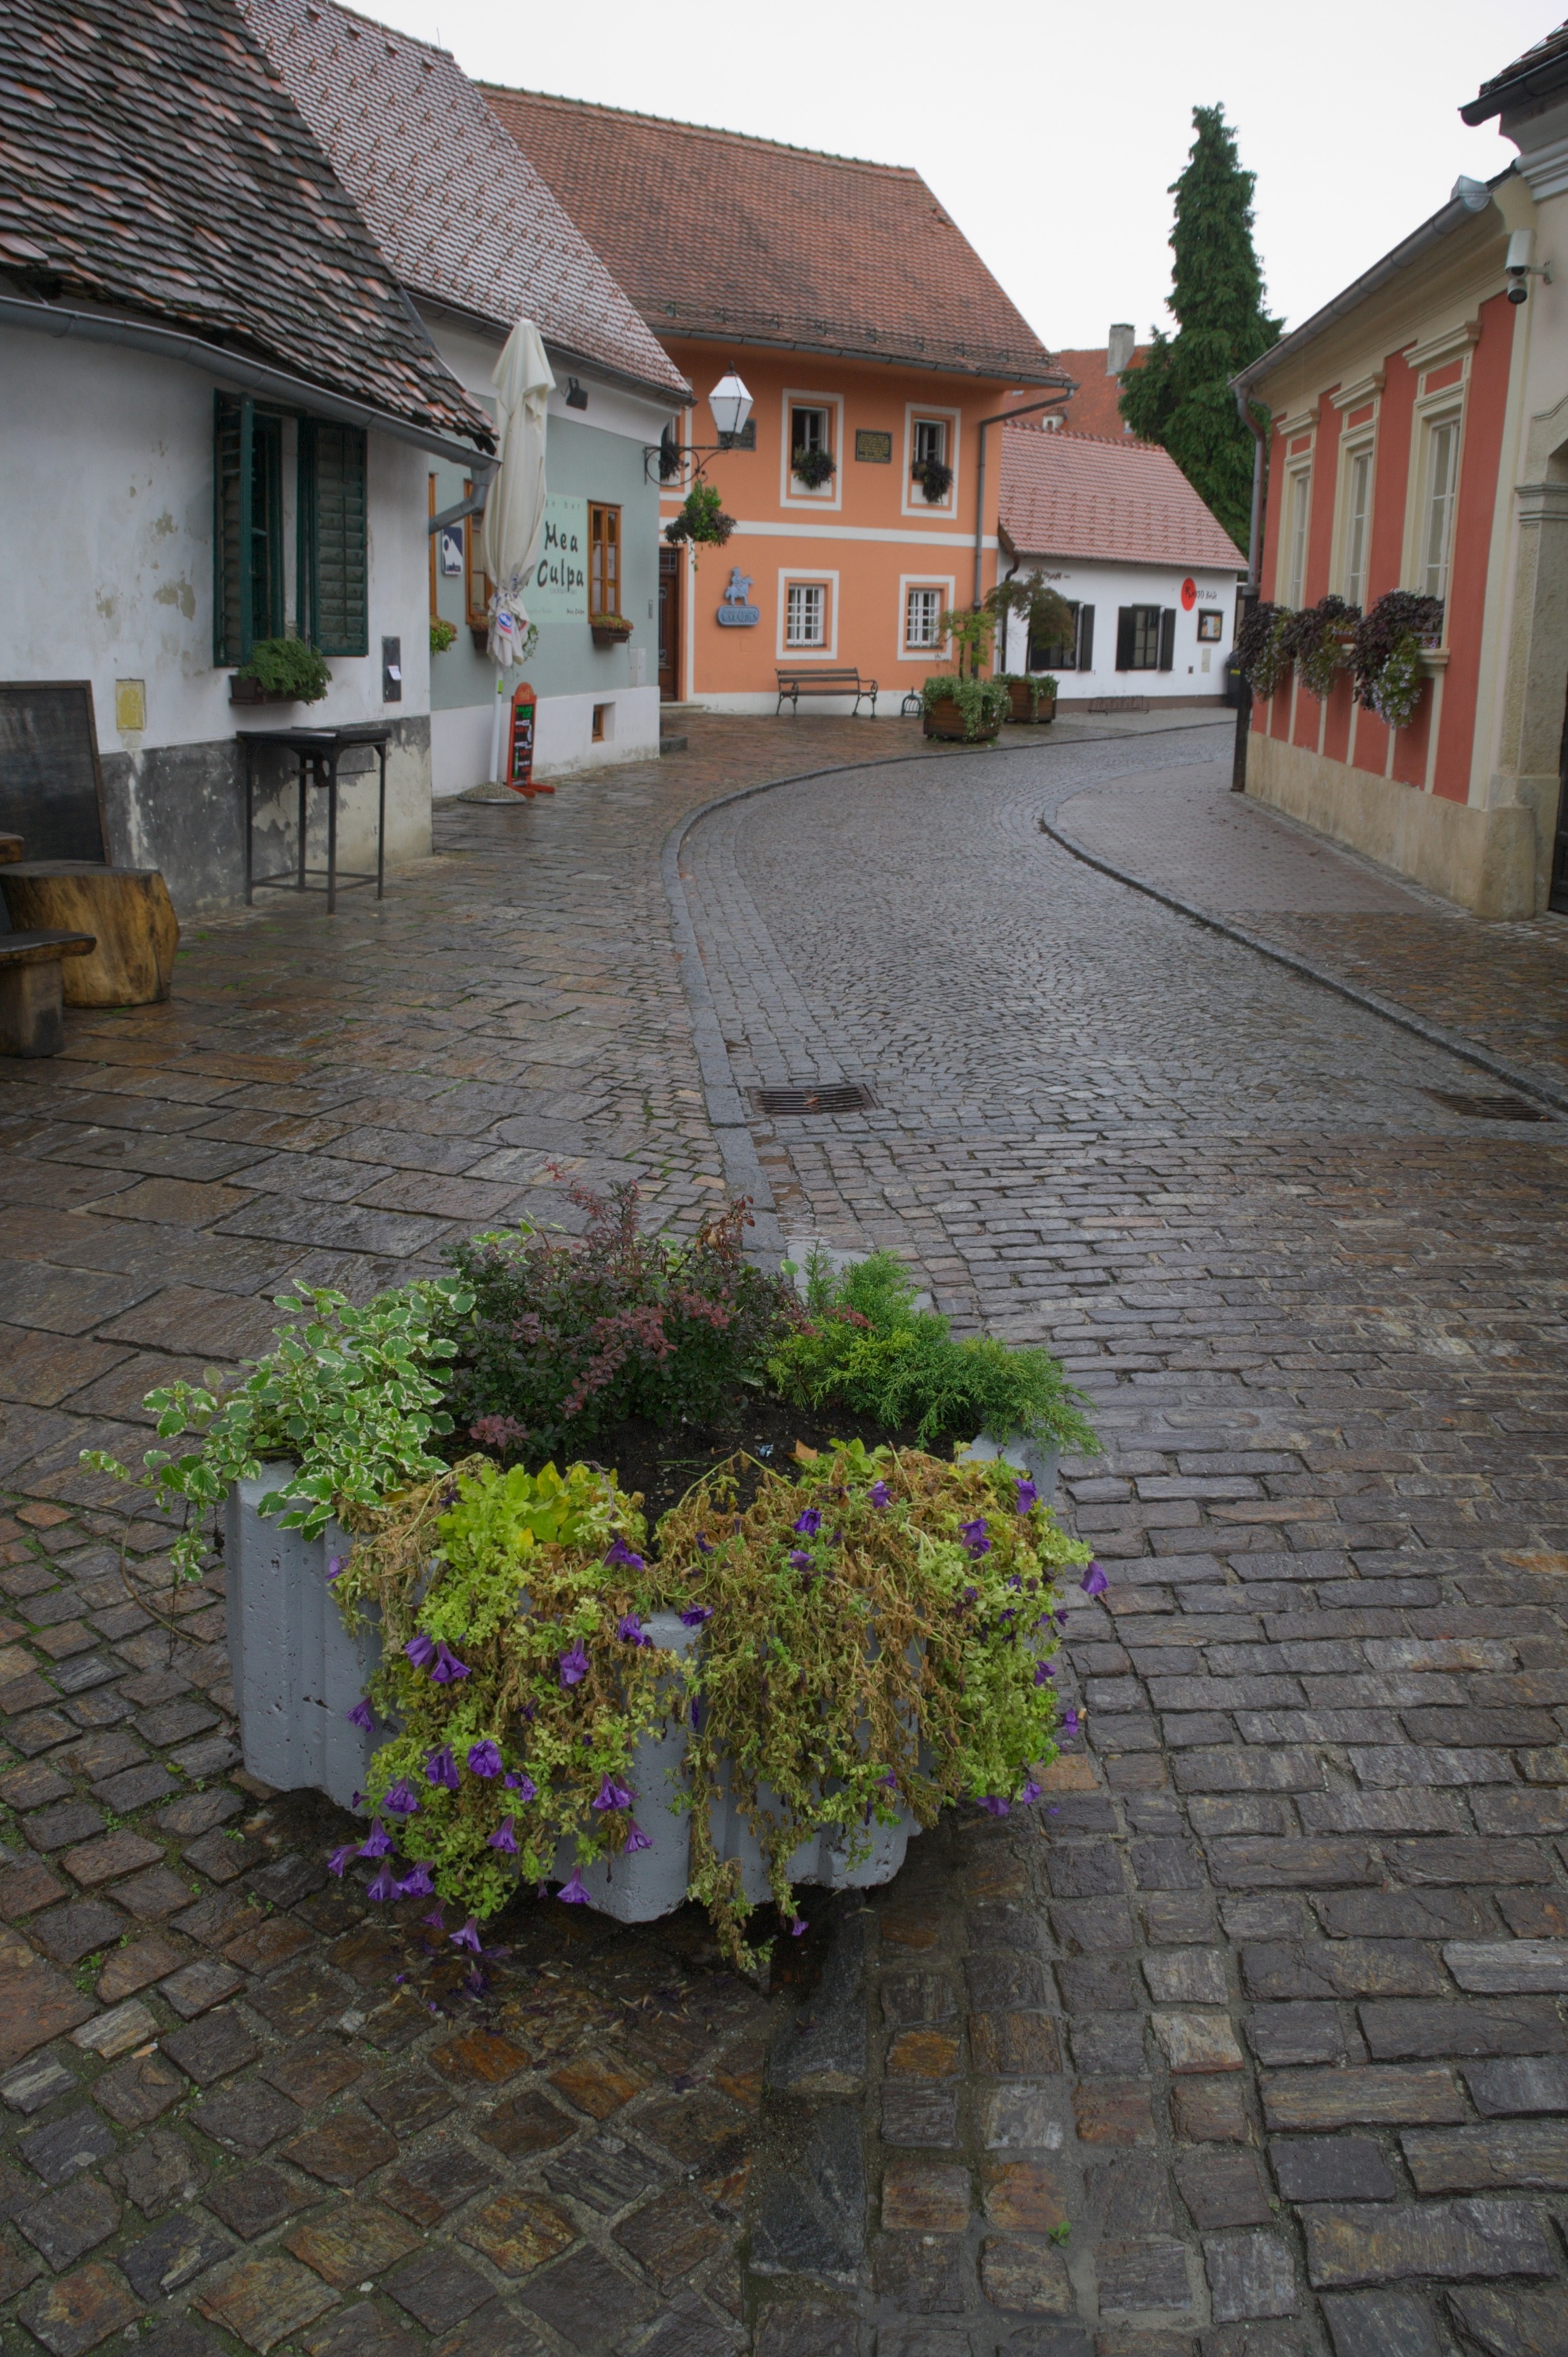
road, street, house, sidewalk, flower, town, alley, cobblestone, home, walkway, village, suburb, cottage, backyard, facade, property, garden, old town, croatia, courtyard, estate, yard, driveway, neighbourhood, real estate, road surface, varazdin, residential area, human settlement